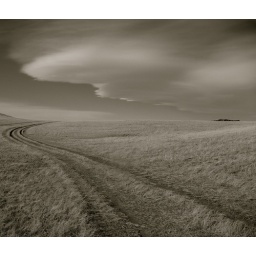
Took this photo while riding my motorcycle on a back road in Montana.